Anti-Black Box Curriculum Movement

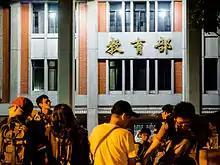
The Ministry of Education building surrounded

The Anti-Black Box Curriculum Movement was a Taiwanese student protest, against certain proposed senior high school curriculum changes. "Black box" is a reference to the students' concerns about the opaqueness of the proposed change. On 23 July 2015, the protesters stormed the Ministry of Education.